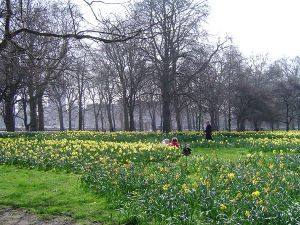
Green Park
Green Park
Green Park er de kongelige parker i City of Westminster i London. Parken dækker et område på 19 hektar, og den er et vigtigt bindeled mellem Hyde Park og St. James's Park.